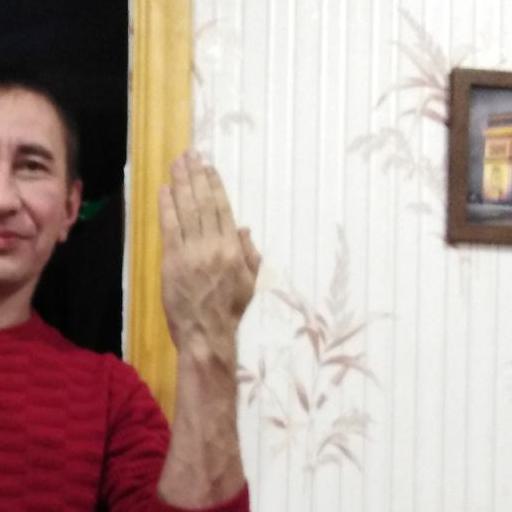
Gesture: stop_inverted